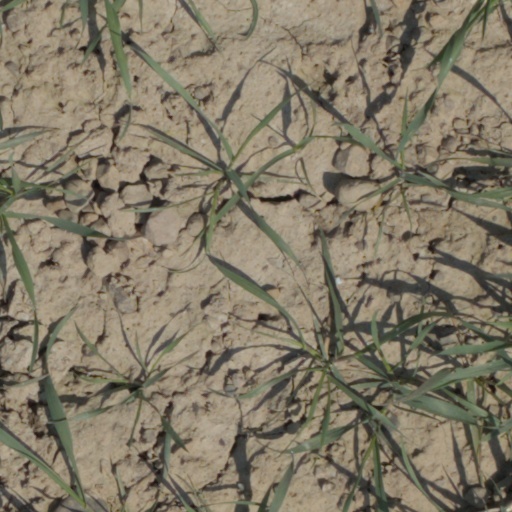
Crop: wheat